Newichawannock Canal

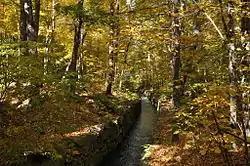

The Newichawannock Canal is a man-made canal which drains Great East Lake into Horn Pond at the border between Wakefield, New Hampshire, and Acton, Maine, in the northeastern United States. It is at the head of the Salmon Falls River, which the Abenaki called "Newichawannock", meaning "river with many falls". Begun in 1850 by the Great Falls Company to increase the water available for its mills in Somersworth, New Hampshire, the canal is unusual as it was built for strictly industrial purposes in an area remote from the actual industrial site. The canal forms the boundary between the states of New Hampshire and Maine, and is spanned by a stone bridge built at the same time. The canal and bridge, along with related artifacts, were listed on the National Register of Historic Places in 2014.